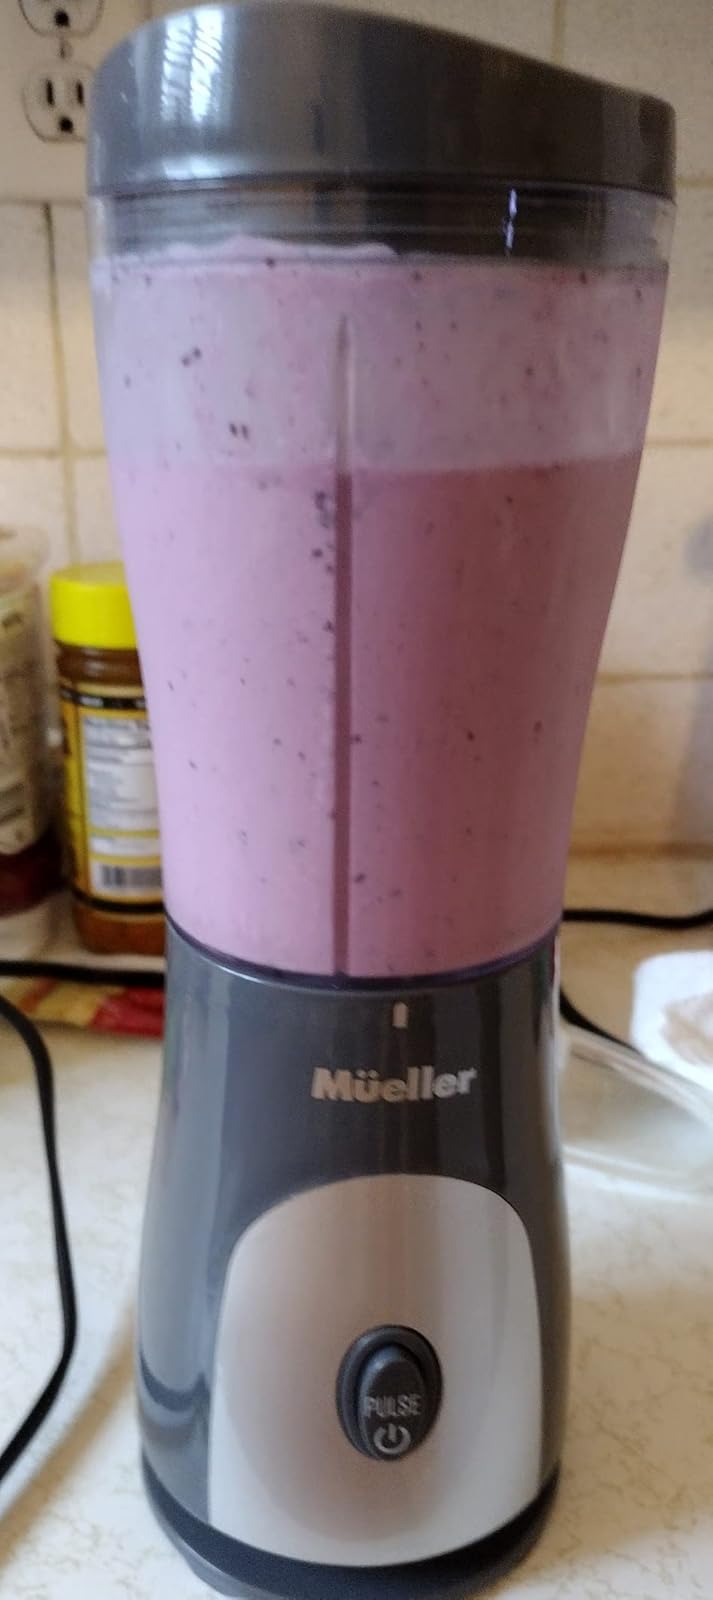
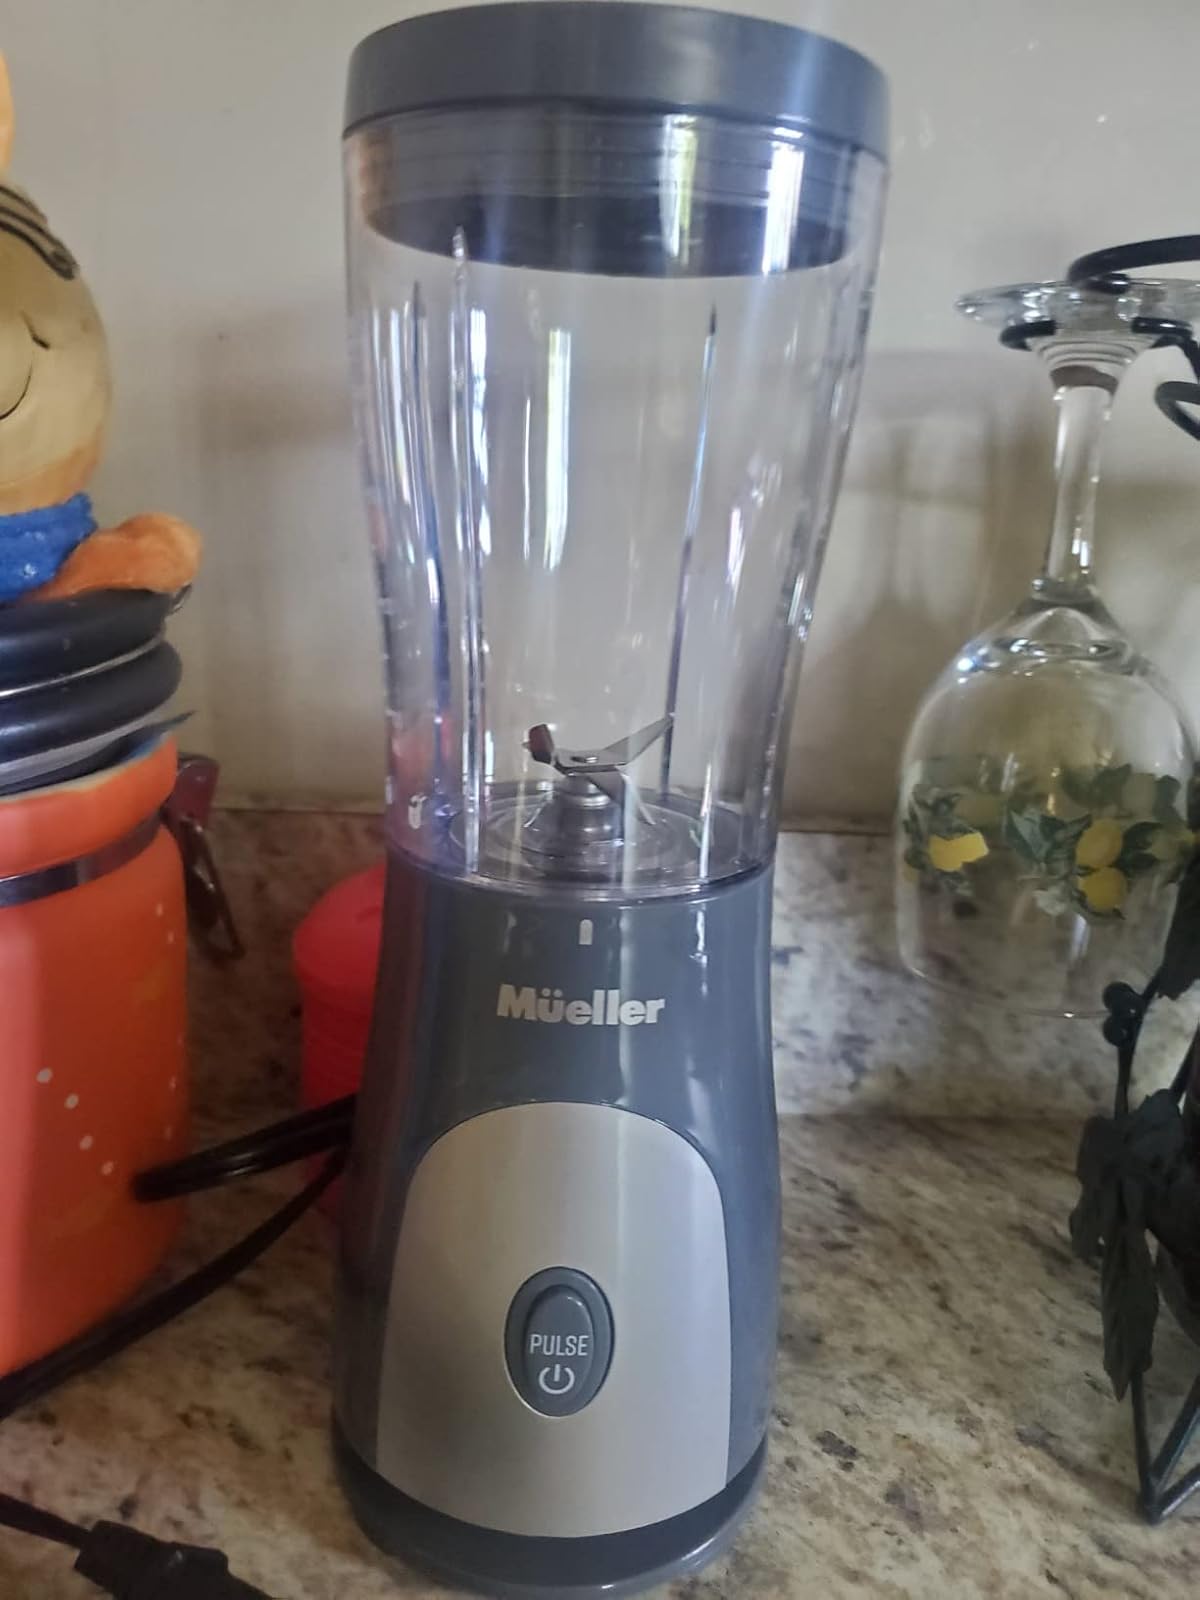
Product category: items_blender
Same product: yes